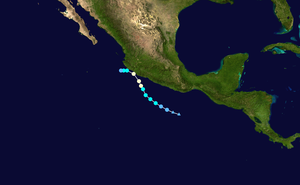
La saison cyclonique 2011 dans l'océan Pacifique nord-est est une saison des cyclones tropicaux débutant officiellement le 15 mai 2011 dans le Nord-Est de l'océan Pacifique puis le 1ᵉʳ juin dans le Nord de l'océan Pacifique et se terminant officiellement le 30 novembre 2011. Le premier cyclone nommé Adrian s'est formé le 7 juin et le dernier système Kenneth s'est dissipé le 25 novembre.